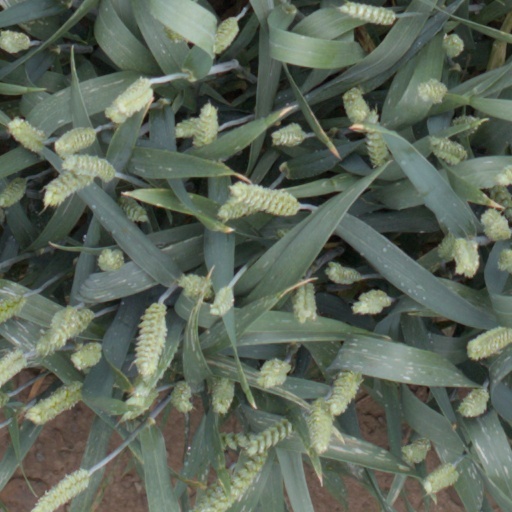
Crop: wheat